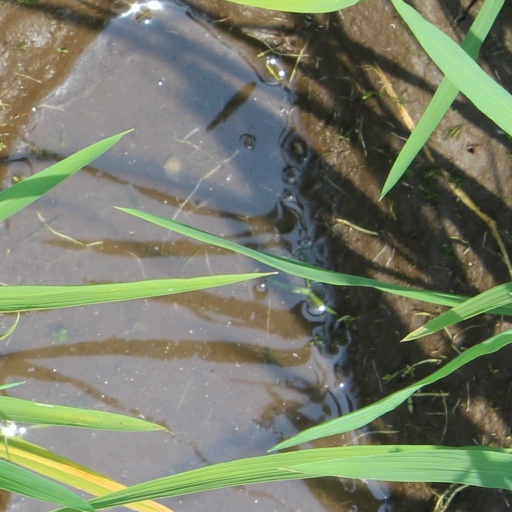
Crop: rice